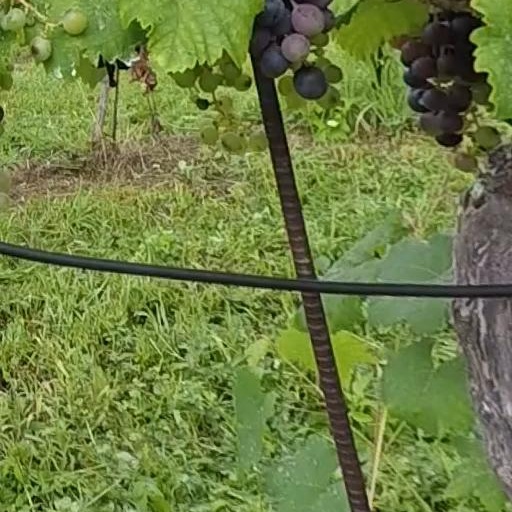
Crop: grape